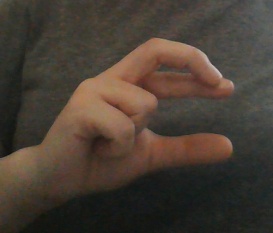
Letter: thal